Heinz Warneke

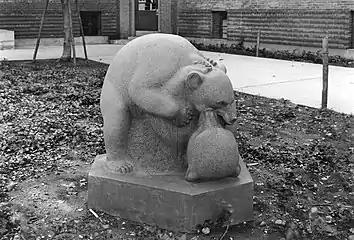
"Tussling Bears" (1938, cast stone), Harlem River Houses, Manhattan, New York City

Public housing in New York City was segregated by race into the 1950s. Warneke created sculpture for the Harlem River Houses, part of an effort by the Federal Government to provide high-quality urban housing for working-class Blacks. Design critic for "The New Yorker", Lewis Mumford, praised the results: